Boston Manor House

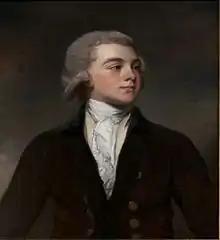
James Clitherow (1731–1805) by George Romney

On the wall along the final top flight of stairs can be seen some 18th-century wallpaper, which was discovered during restoration work. While it has become distressed with time, it is considered to be among the best examples which have survived into present times.